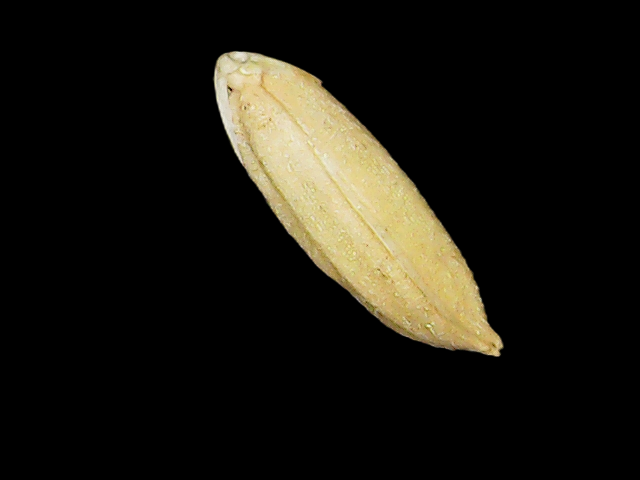
Rice variety: Binadhan21